South Stoneham House

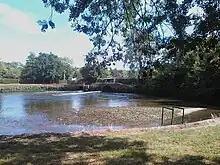
The salmon pool as seen from the grounds

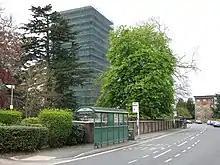
Mature trees in the front gardens in 2013

The architecture of the original building is attributed to Nicholas Hawksmoor, with some alterations from around 1900 and the subsequent modern 1960s extensions. The original mansion is in the Queen Anne style. The house itself has three storeys constructed of red brick. The ground floor level has a rubbed brick band at nine courses, and another rubbed brick band exists on the second floor, along with a moulded stone cornice level with the sills.